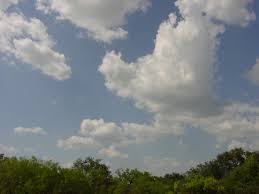
Weather: cloudy or overcast